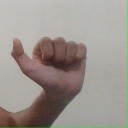
अक्षर: त